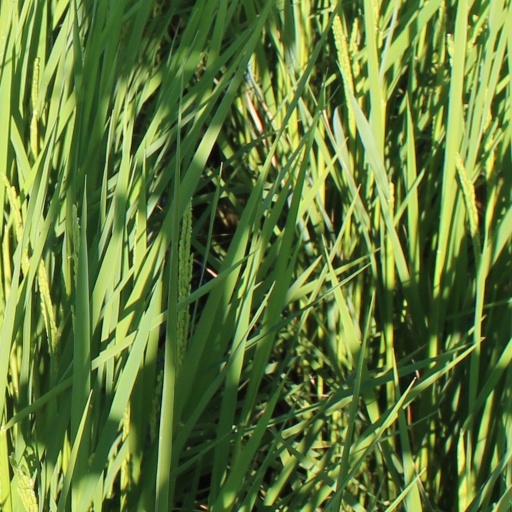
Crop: rice